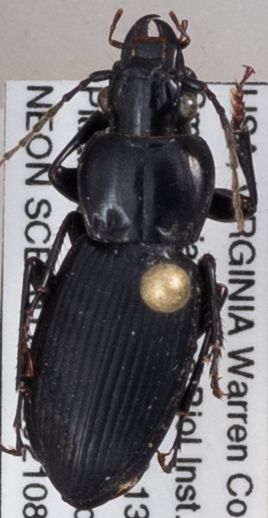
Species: Cyclotrachelus sigillatus
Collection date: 2021-08-26
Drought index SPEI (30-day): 1.082
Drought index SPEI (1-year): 0.24
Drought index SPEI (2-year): -0.03